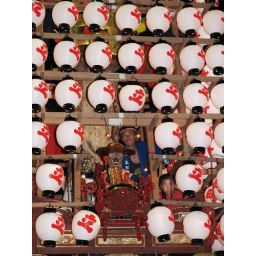
He has the best seat in the house